Karakida Station

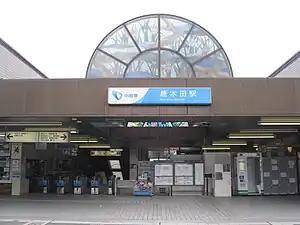
Karakida Station in October 2010

is a passenger railway station located in the city of Tama, Tokyo, Japan, operated by the private railway operator Odakyu Electric Railway.